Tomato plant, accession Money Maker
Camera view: tilt-top (135 deg); turntable rotation: 240 degrees
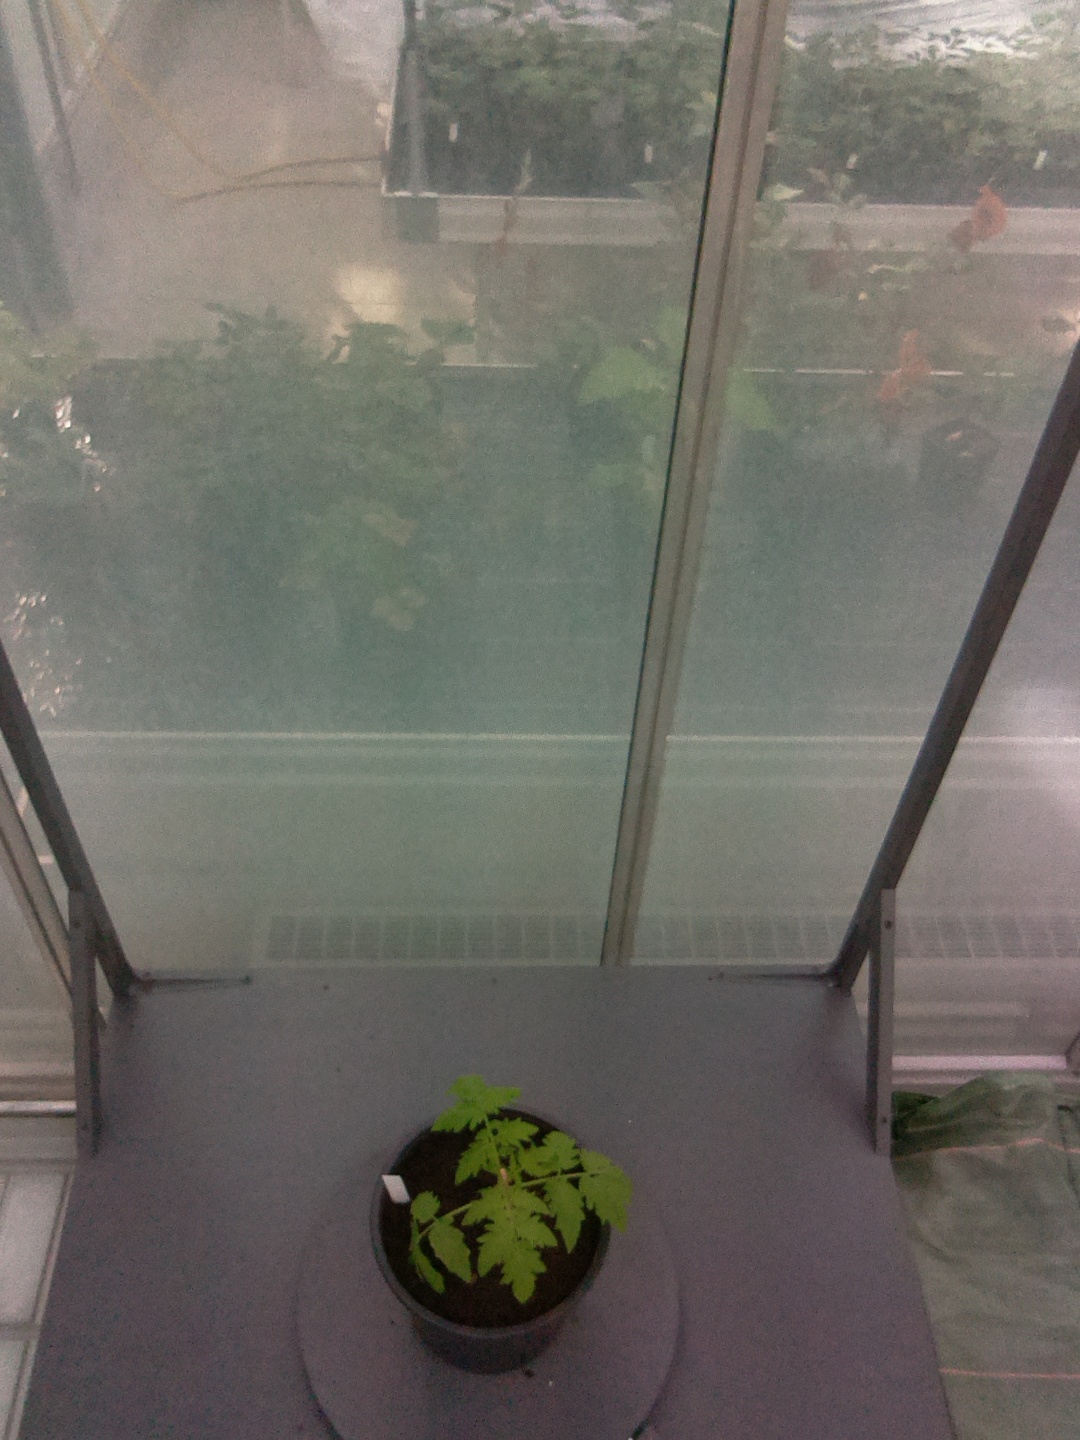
BBCH growth stage 13: 6 of true leaves visible